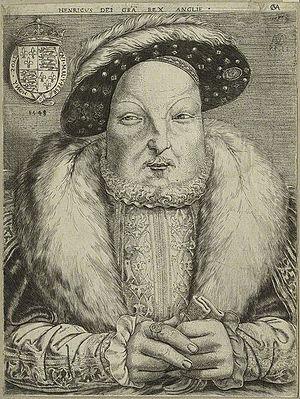
Corneille Metsys, Henry VIII, roi d'Angleterre, 1544.
Corneille ou Cornelis Metsys est un artiste flamand de la Renaissance né à Anvers en 1510 ou 1511 et mort en 1556 ou 1557.